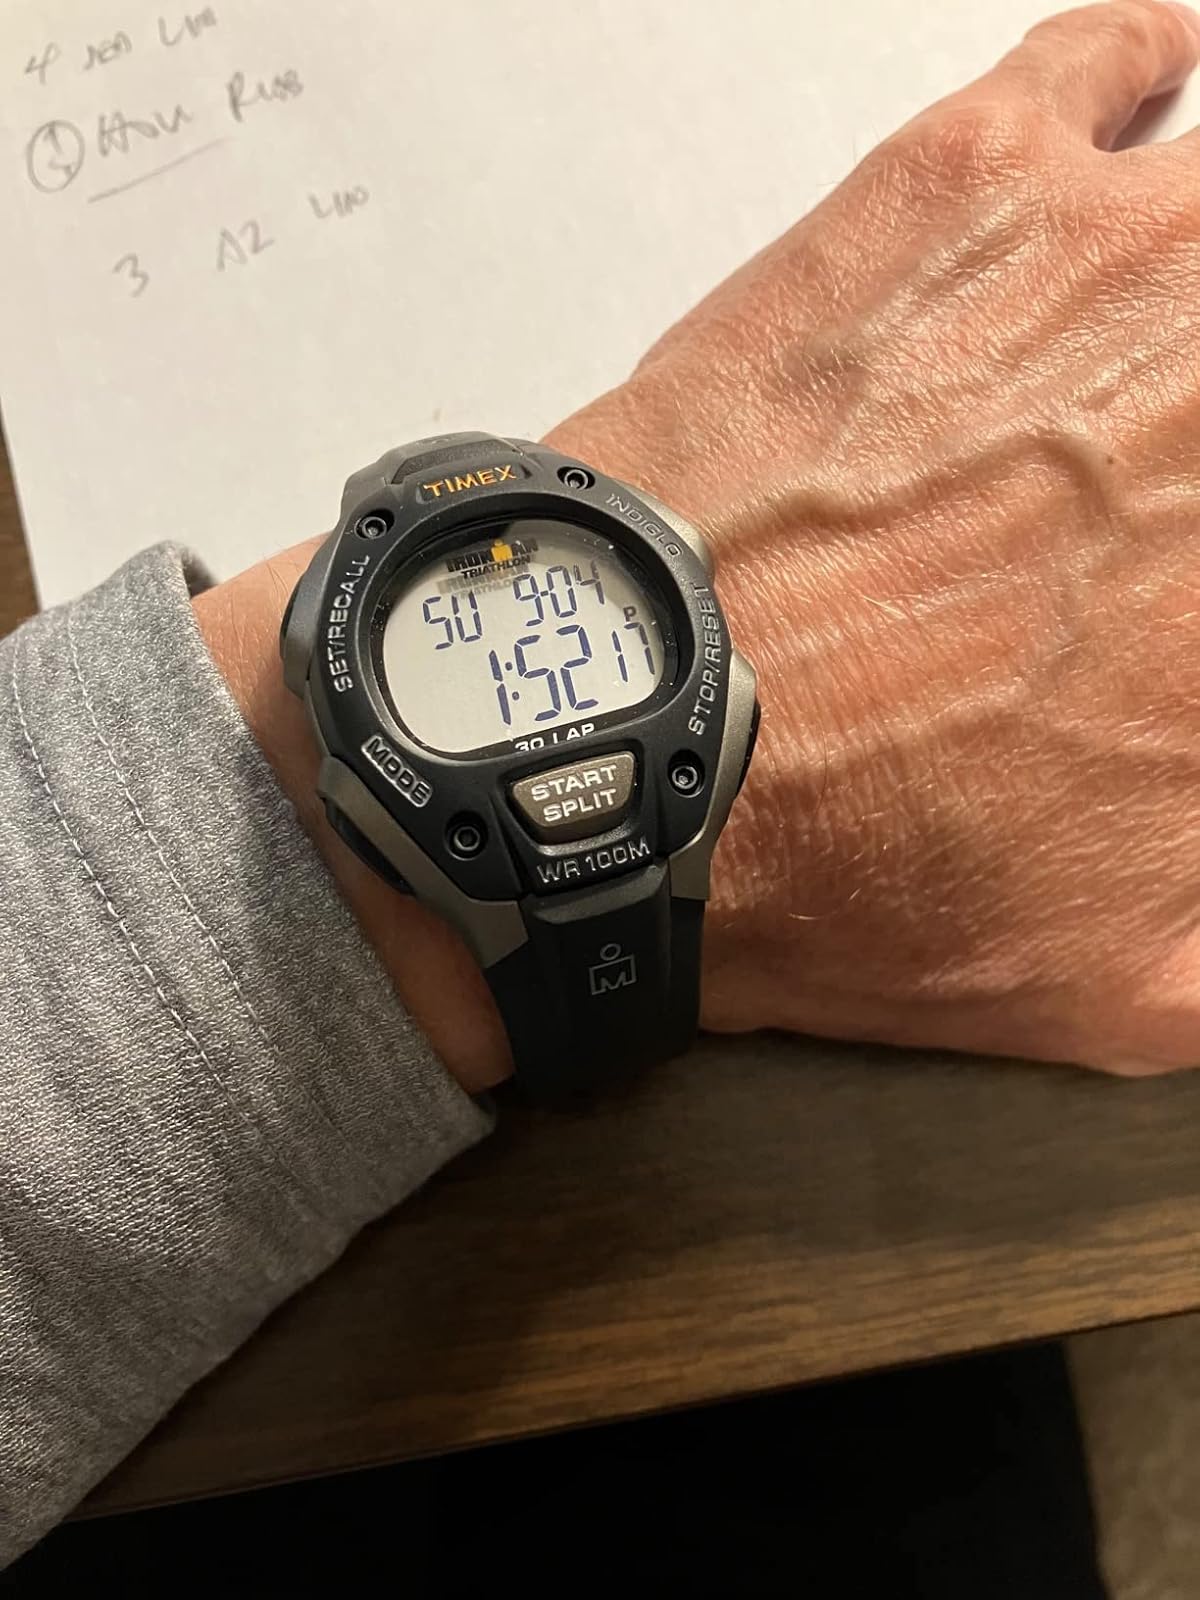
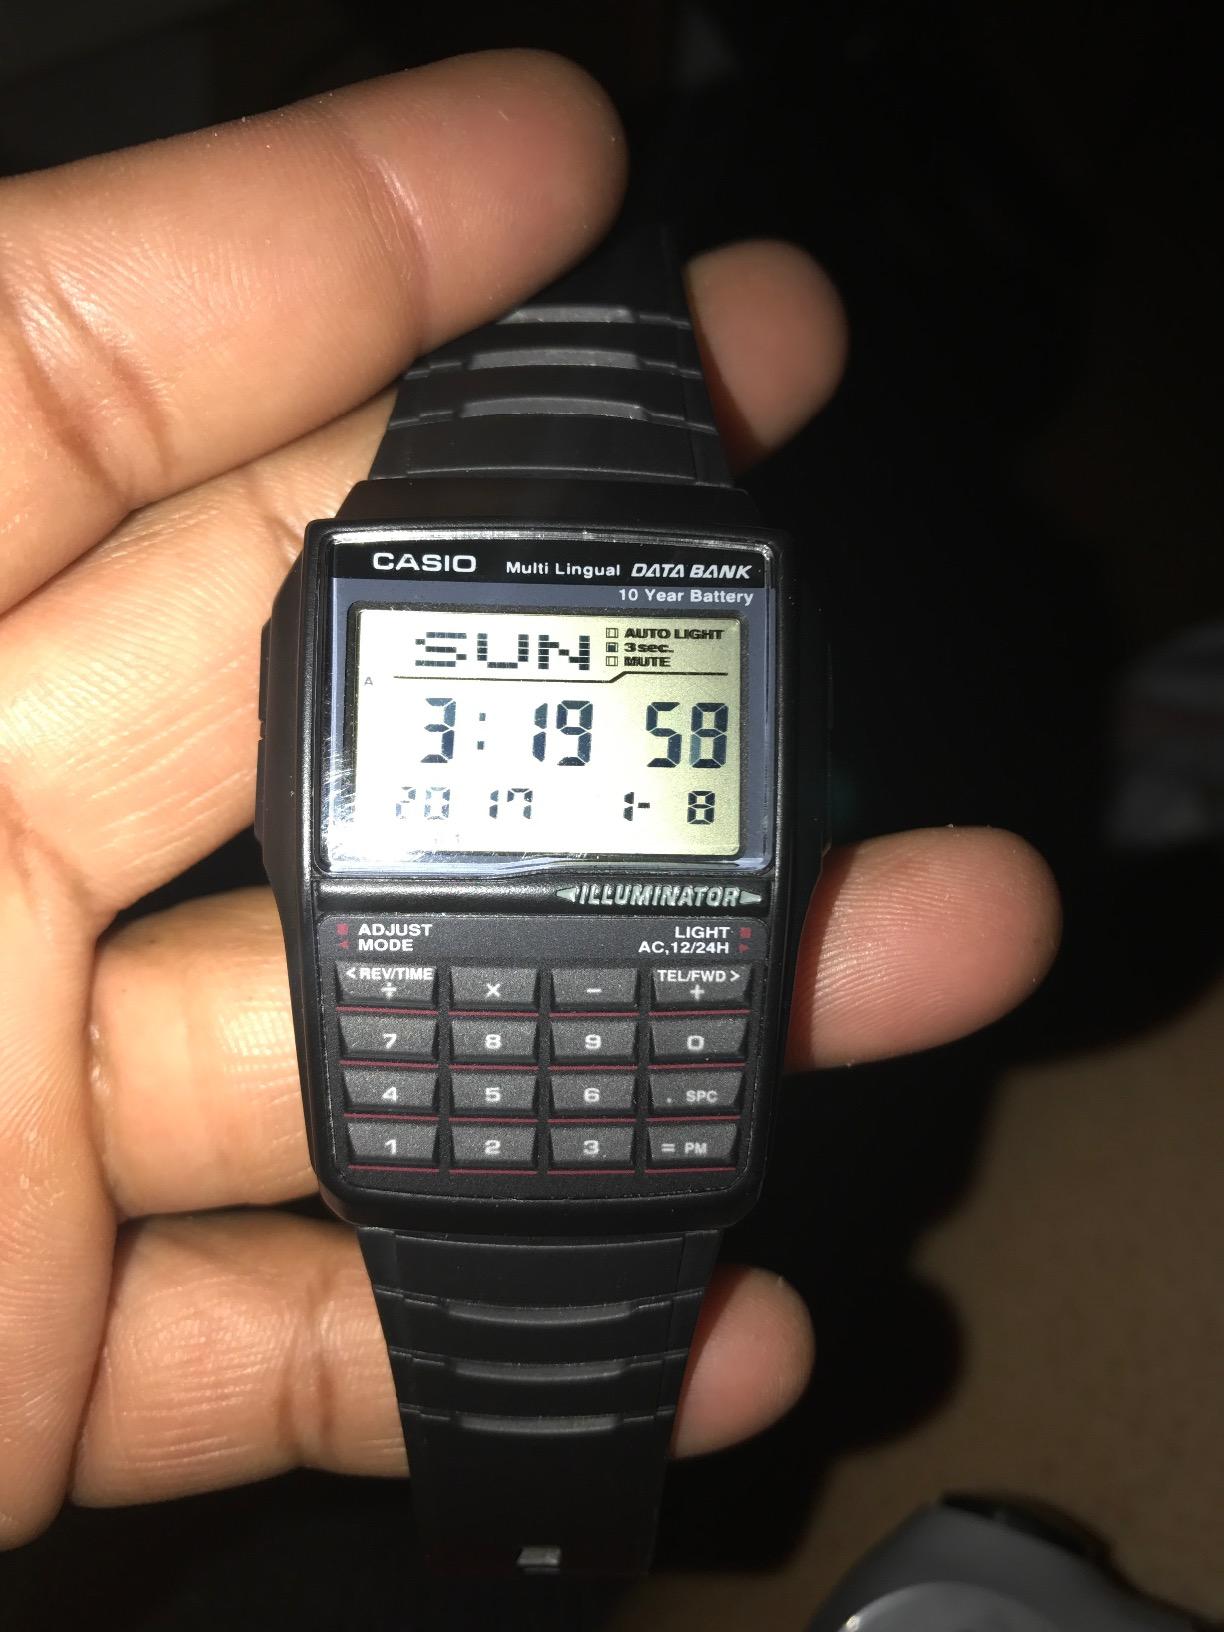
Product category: accessories_watch
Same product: no